National Flying Services

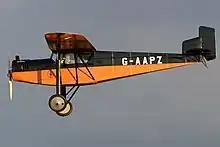
Desoutter I G-AAPZ of the Shuttleworth Collection in its original NFS colours

The London Air Park opened on 31 August 1929, with the house now a country club, and it operated with a great deal of success, becoming a social and aeronautical hub. Within weeks, the Berks, Bucks and Oxon Light Aeroplane Club at Woodley Aerodrome, Hull Aero Club at Hedon Aerodrome, and The Yorkshire Aeroplane Club at Sheburn-in-Elmet had signed up.